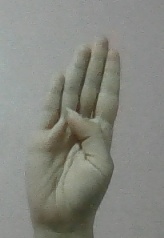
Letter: kaaf